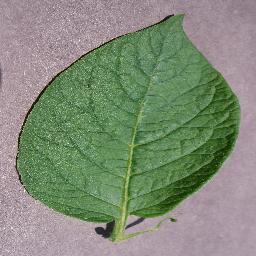
Label: Potato___healthy